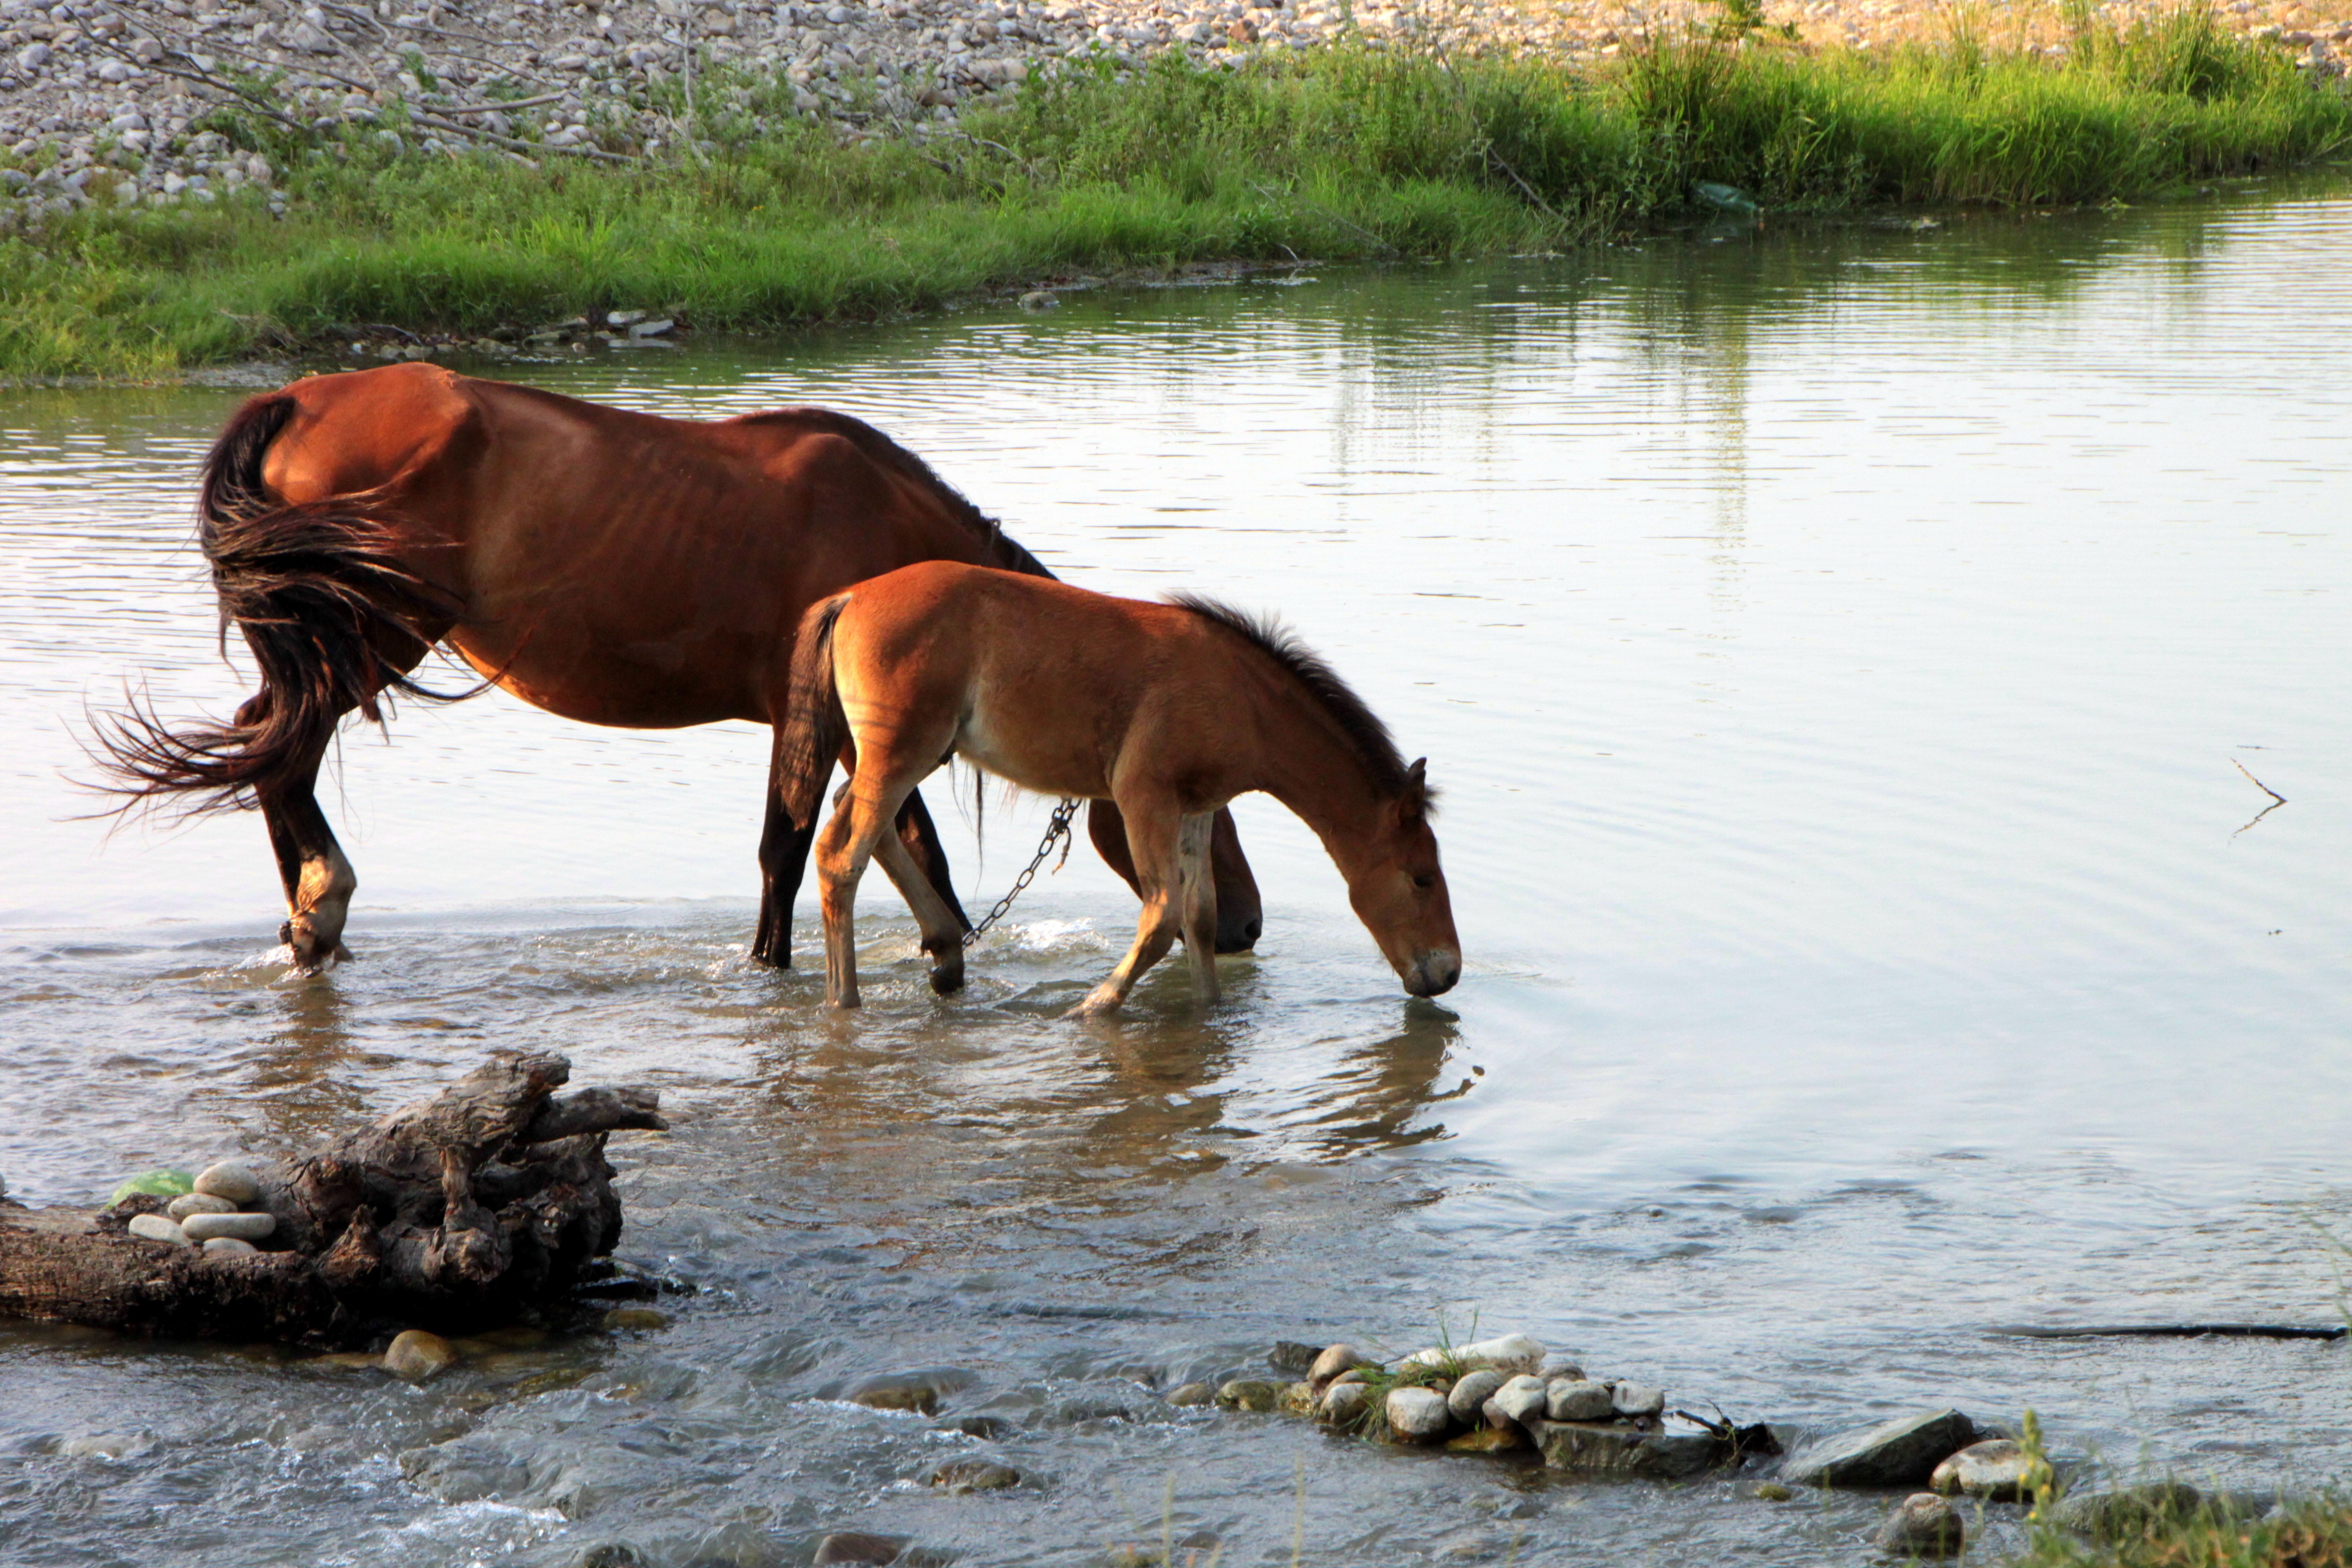
water, field, summer, wildlife, rural, flow, horse, stallion, drink, fauna, horses, animals, mare, foal, colt, equestrianism, trail riding, horse like mammal, mustang horse